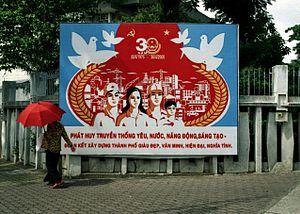
Les dénominations d’État communiste, régime communiste, pays communiste, système communiste sont utilisées pour qualifier le régime politique d'un État dans lequel un parti se réclamant du communisme exerce le monopole de la gestion des affaires publiques, en tant que parti unique officiel ou bien en tant que parti dominant d'une coalition rassemblant les seuls partis autorisés. Au cours du XXᵉ siècle, un tiers environ de l'humanité a vécu sous un régime politique catégorisé comme « communiste ».